Chinatown After Dark

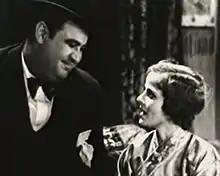
Billy Gilbert and Barbara Kent in "Chinatown After Dark"

Chinatown After Dark is a 1931 American pre-Code drama film directed by Stuart Paton and starring Carmel Myers, Rex Lease and Barbara Kent.